Melhem Barakat

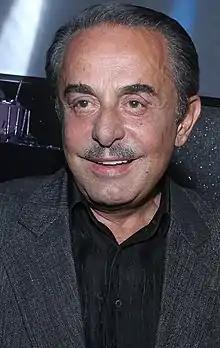
Barakat on October 14th, 2014.

Melhem Barakat (‎; 15 August 1945 – 28 October 2016), also known as Melhim Barakat or Abou Majd, was a Lebanese singer, songwriter, and composer. Barakat was a renowned singer in Lebanon and the wider Arab world. He toured Australia, South America, Canada, and the United States.